Gwangju Uprising

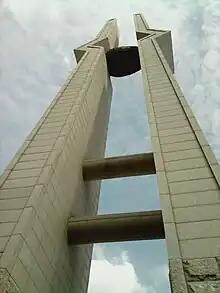
May 18 Minjung Struggle Memorial Tower

The government denounced the uprising as a rebellion instigated by Kim Dae-jung and his followers. Kim was convicted and sentenced to death, although his sentence was reduced following the intervention of U.S. Presidents Jimmy Carter and Ronald Reagan. A total of 1,394 people were arrested for their involvement in the Gwangju Uprising, and 427 were indicted. Seven people received death sentences and twelve received life sentences. Estimates following the massacre suggested that more than 200,000 people participated in the uprising, facing roughly 3,000 paratroopers and 18,000 police officers.